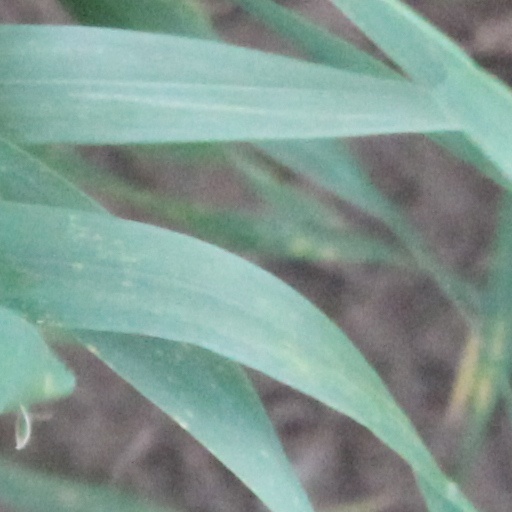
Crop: wheat